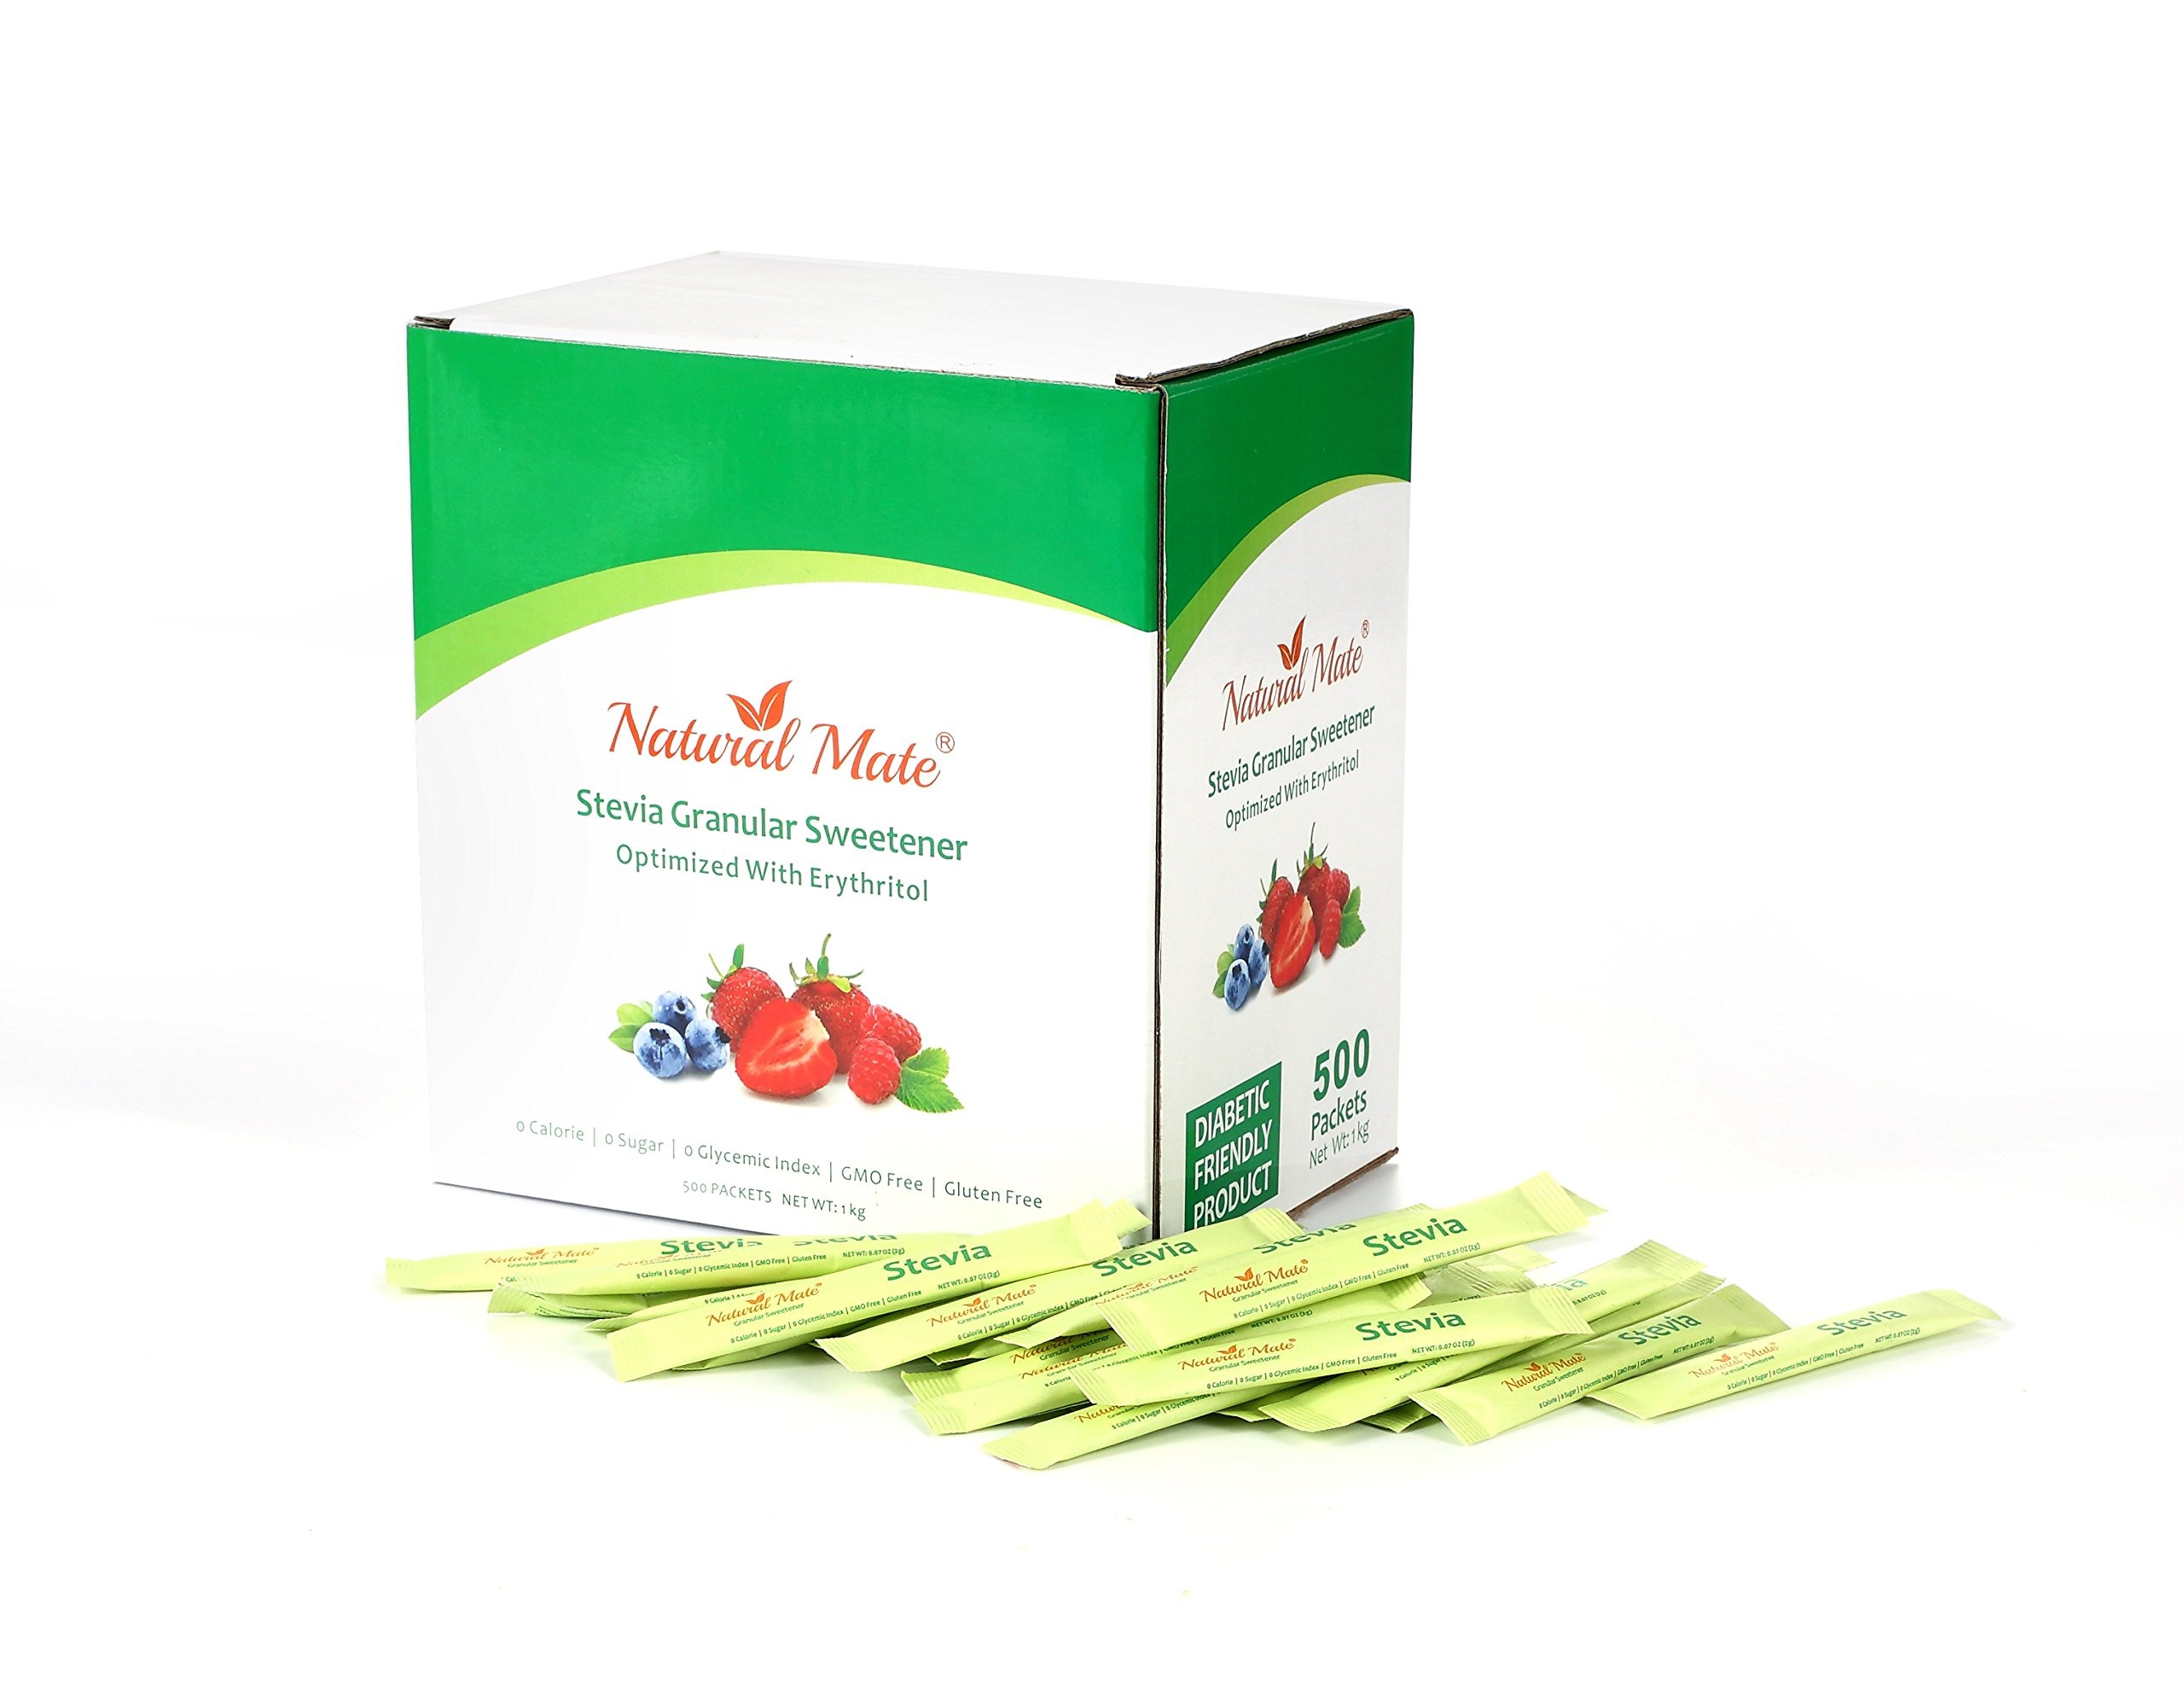
Item Name: Natural Mate Stevia Sweetener Packets, 500 Count (2 grams/packet) | 1 Pack
Bullet Point 1: CONTENT: 500 count of granular stevia sweetener packets, 2 grams/packet
Bullet Point 2: SWEETENESS: 1 packet sweetener = approx. 2 tsp or 6-8 grams of sugar’s sweetness
Bullet Point 3: TASTE: Exceptional sugary sweet taste without bitterness & aftertaste, GUARANTEED!
Bullet Point 4: BENEFITS: diabetic-friendly sugar substitute with 0 glycemic index, 0 calorie, 0 sugar & gluten-Free
Bullet Point 5: PREMIUM MATERIALS: Crystallization of erythritol and organic stevia extract for the best taste. Proud to be an USA product
Product Description: Natural Mate’s granular stevia sweetener is a diabetic friendly product. It is made by the process of co-crystallization. This innovative new technique combines Stevia and erythritol while they are in a liquid state, then removes the bitter compounds found in natural Stevia by the water extraction process, leaving a granulated sweetener with a uniform clean sweet taste with no unpleasant aftertaste. Better Taste: Our proprietary manufacturing process eliminates the bitter components that give natural stevia a better taste. In addition, the perfect blending of Stevia extract and erythritol provides the best sugary taste that is good for your coffee, drinks, and other foods with no worries about the bitterness or aftertaste. Better Texture: Don't worry about messy powders or difficult-to-measure liquids. Our sweetener looks and feels just like sugar.
Value: 500.0
Unit: Count

Price: 18.95